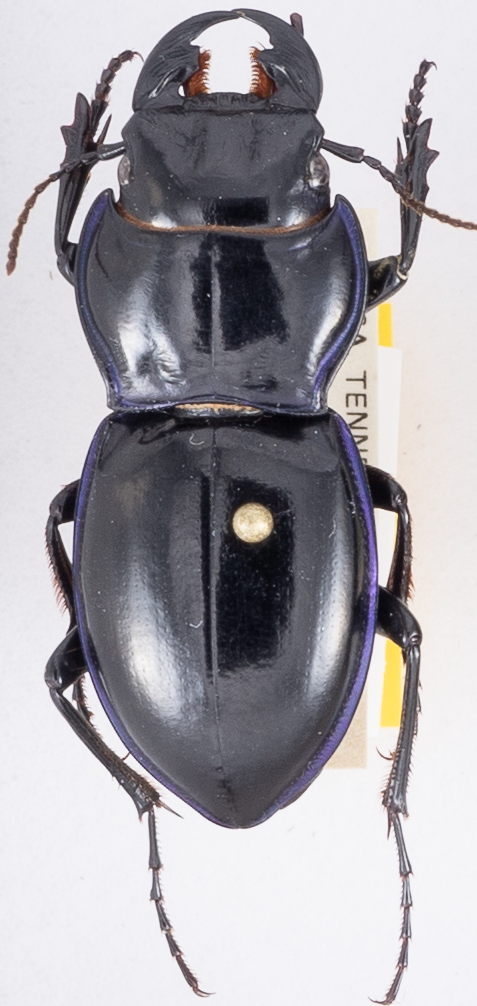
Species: Pasimachus punctulatus
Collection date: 2017-05-30
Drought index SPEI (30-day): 0.9
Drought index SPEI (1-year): -0.8
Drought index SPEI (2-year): -0.54